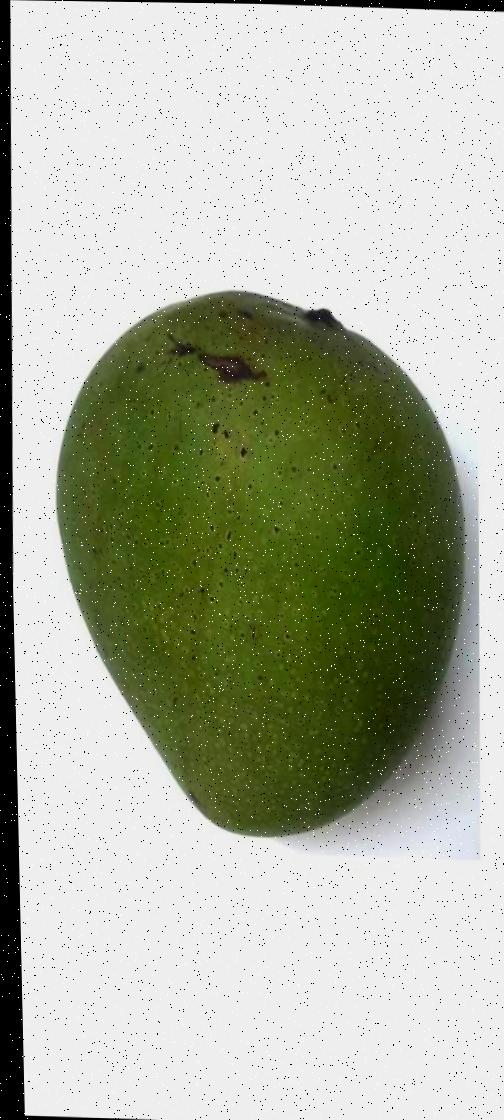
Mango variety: Ashshina Zhinuk